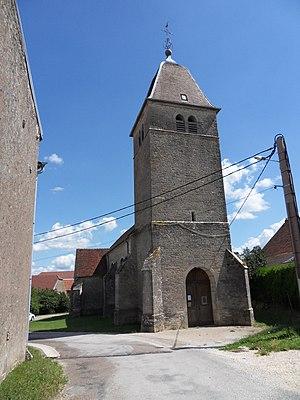
L'église de Chaumercenne, Franche-Comté France.
Chaumercenne est une commune française, située dans le département de la Haute-Saône en région Bourgogne-Franche-Comté.